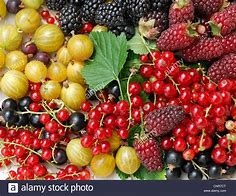
Label: redcurrant